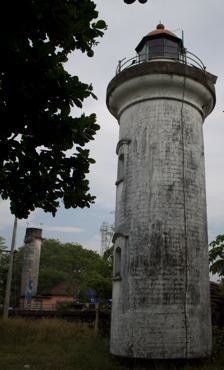
Building: Kozhikkode Lighthouse
Country: India
Year built: 1907
Lighthouse in Kerala, India Lighthouse Kozhikkode Lighthouse Calicut The lighthouse in 2012 Location Kerala , India Coordinates 11°15′30″N 75°46′09″E / 11.258460°N 75.769189°E / 11.258460; 75.769189 Tower Constructed 1847 (first) Construction masonry tower Height 15 metres (49 ft) (current) 33 metres (108 ft) (first) Shape cylindrical tower with balcony and lantern Markings white tower and lantern Power source mains electricity Light First lit 1907 (current) Focal height 17 metres (56 ft) Characteristic Fl (2) W 6 s Kozhikkode Lighthouse is a defunct light in the Kozhikkode District of Kerala . It was constructed in 1907. The first lighthouse was constructed in 1847 at a height of 33 meters (108 ft). The current tower is 15 meters (49 ft) and is painted white. Kozhikode or Calicut lighthouse is automated, and an LED flasher apparatus is in use. History In 1847, a 33-meter (108 ft) tower was erected using stones in lime mortar. The light was a fixed one with wick lamp using coconut oil, and a metal reflector was placed on the back of it. The light was improved in 1881 using a fourth-order fixed optic transferred from Armagon lighthouse. Mr. Ashpitel, an engineer with the Public works department, who was deputed to study on lighthouses in Madras Presidency in 1885, recommended the height of the tower be reduced to improve the efficiency of light. A new tower 15 meters (49 ft) high was erected in 1903 and using the available optic and an occulting mechanism imported from England; the light was converted from fixed to occulting. Further modifications were done in 1924 by converting the light to a flashing one using acetylene gas flasher. The light was converted to LED flashing light using solar energy in 2008. See also India portal Engineering portal List of lighthouses in India References